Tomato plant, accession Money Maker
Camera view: vertical (180 deg); turntable rotation: 330 degrees
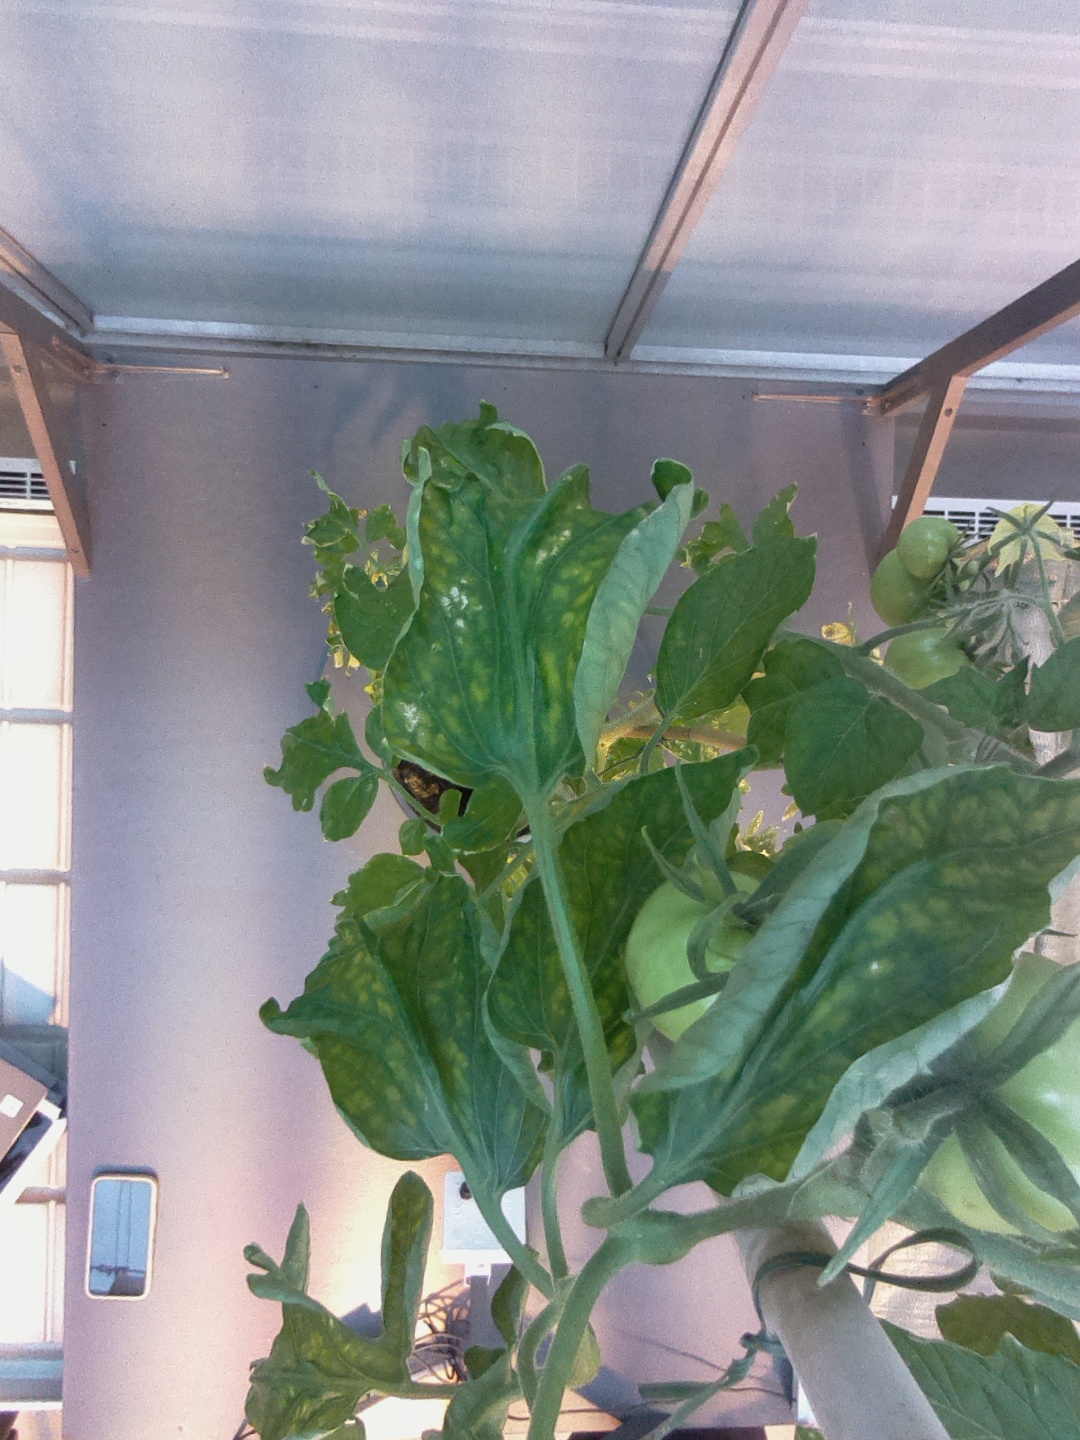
BBCH growth stage 77: 70%-80% of final fruit size